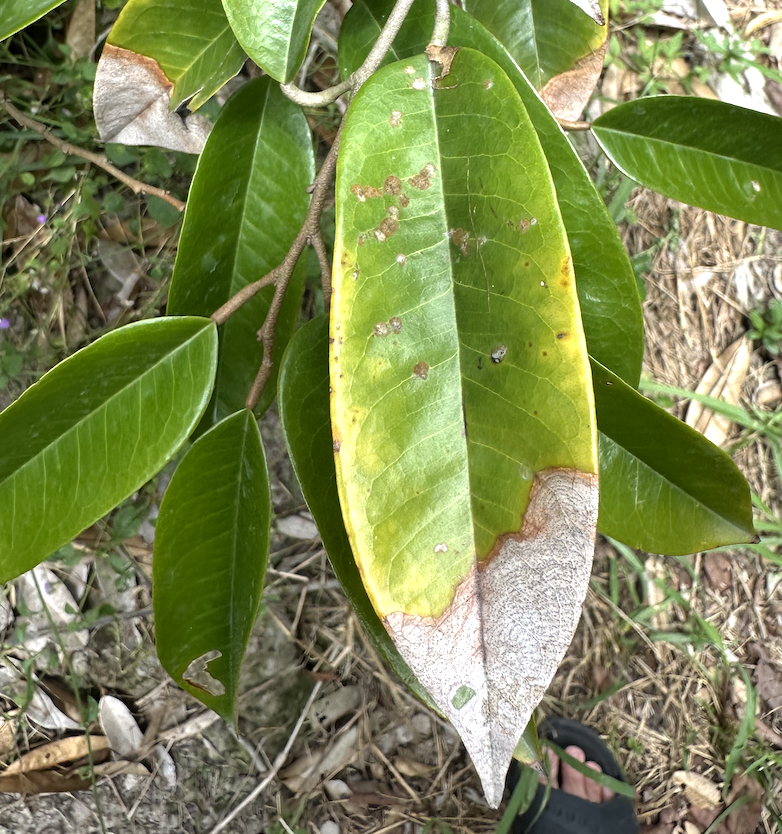
Label: anthracnose_disease